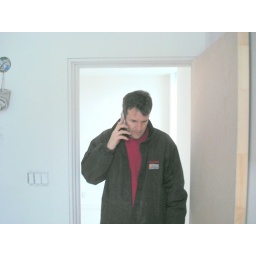
Andrew in the blue bathroom doorway